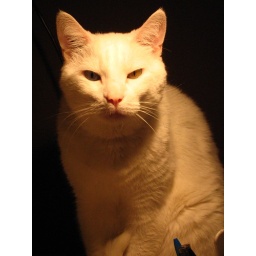
Kitty's new favorite spot - under the lamp on my desk